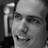
Emotion: happy